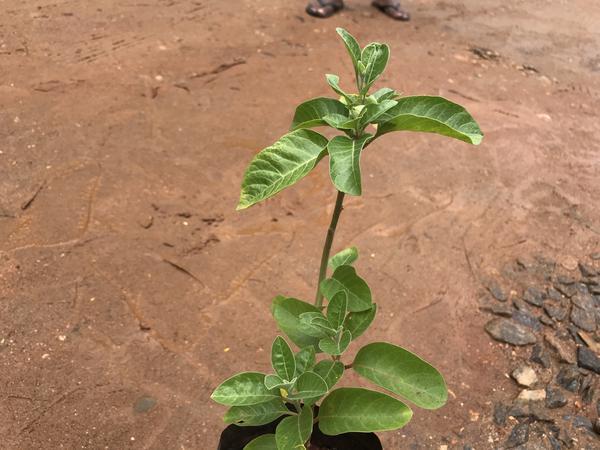
Plant: Ashwagandha